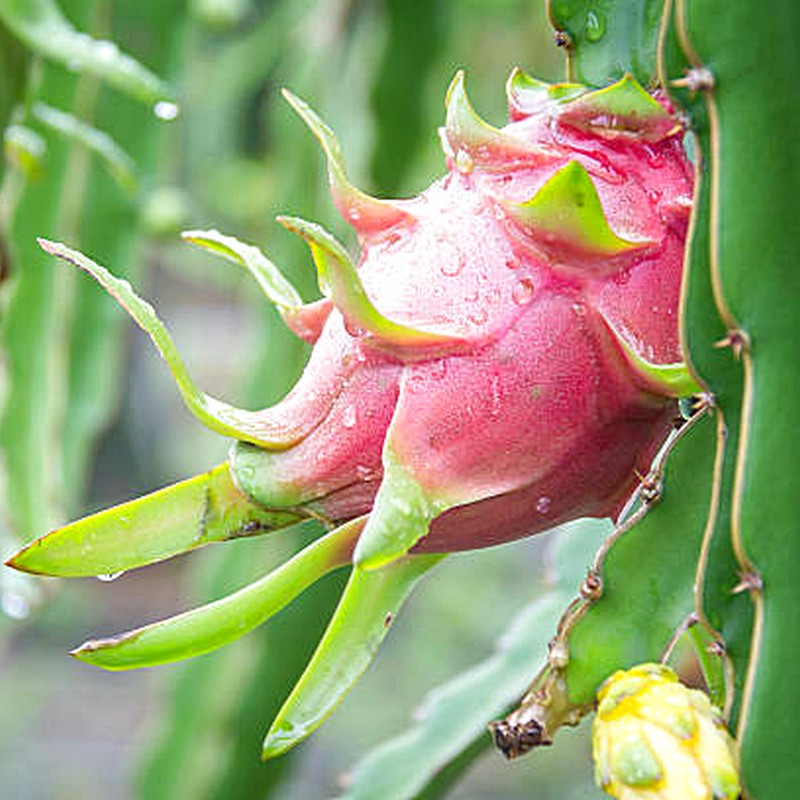
Label: Fresh Dragon Fruit